Grand Duchess Maria Nikolaevna of Russia

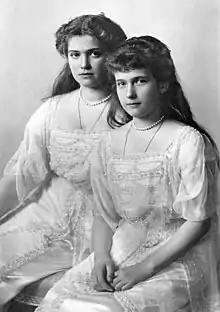
Formal portrait of Grand Duchesses Maria and Anastasia Nikolaevna of Russia, 1914

Like her younger sister Anastasia, Maria visited wounded soldiers at a private hospital on the grounds of the palace at Tsarskoye Selo during World War I. The two teenagers, who were too young to become nurses like their mother and elder sisters, played games of checkers and billiards with the soldiers and attempted to uplift their spirits. A wounded soldier named Dmitri signed Maria's commonplace book and addressed her by one of her nicknames: "the famous Mandrifolie".